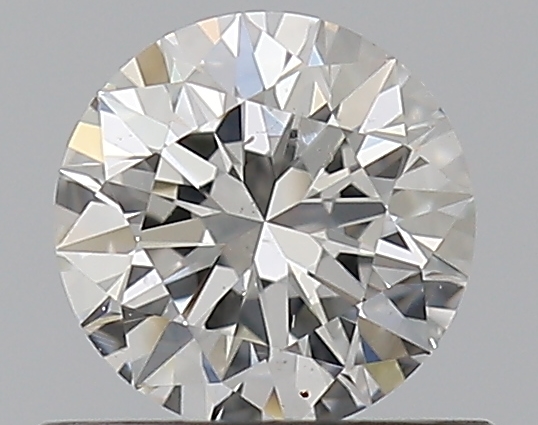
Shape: round
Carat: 0.5
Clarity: VS2
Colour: H
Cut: EX
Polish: EX
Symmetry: EX
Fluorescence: N
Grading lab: GIA
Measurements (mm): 5.06 x 5.09 x 3.16